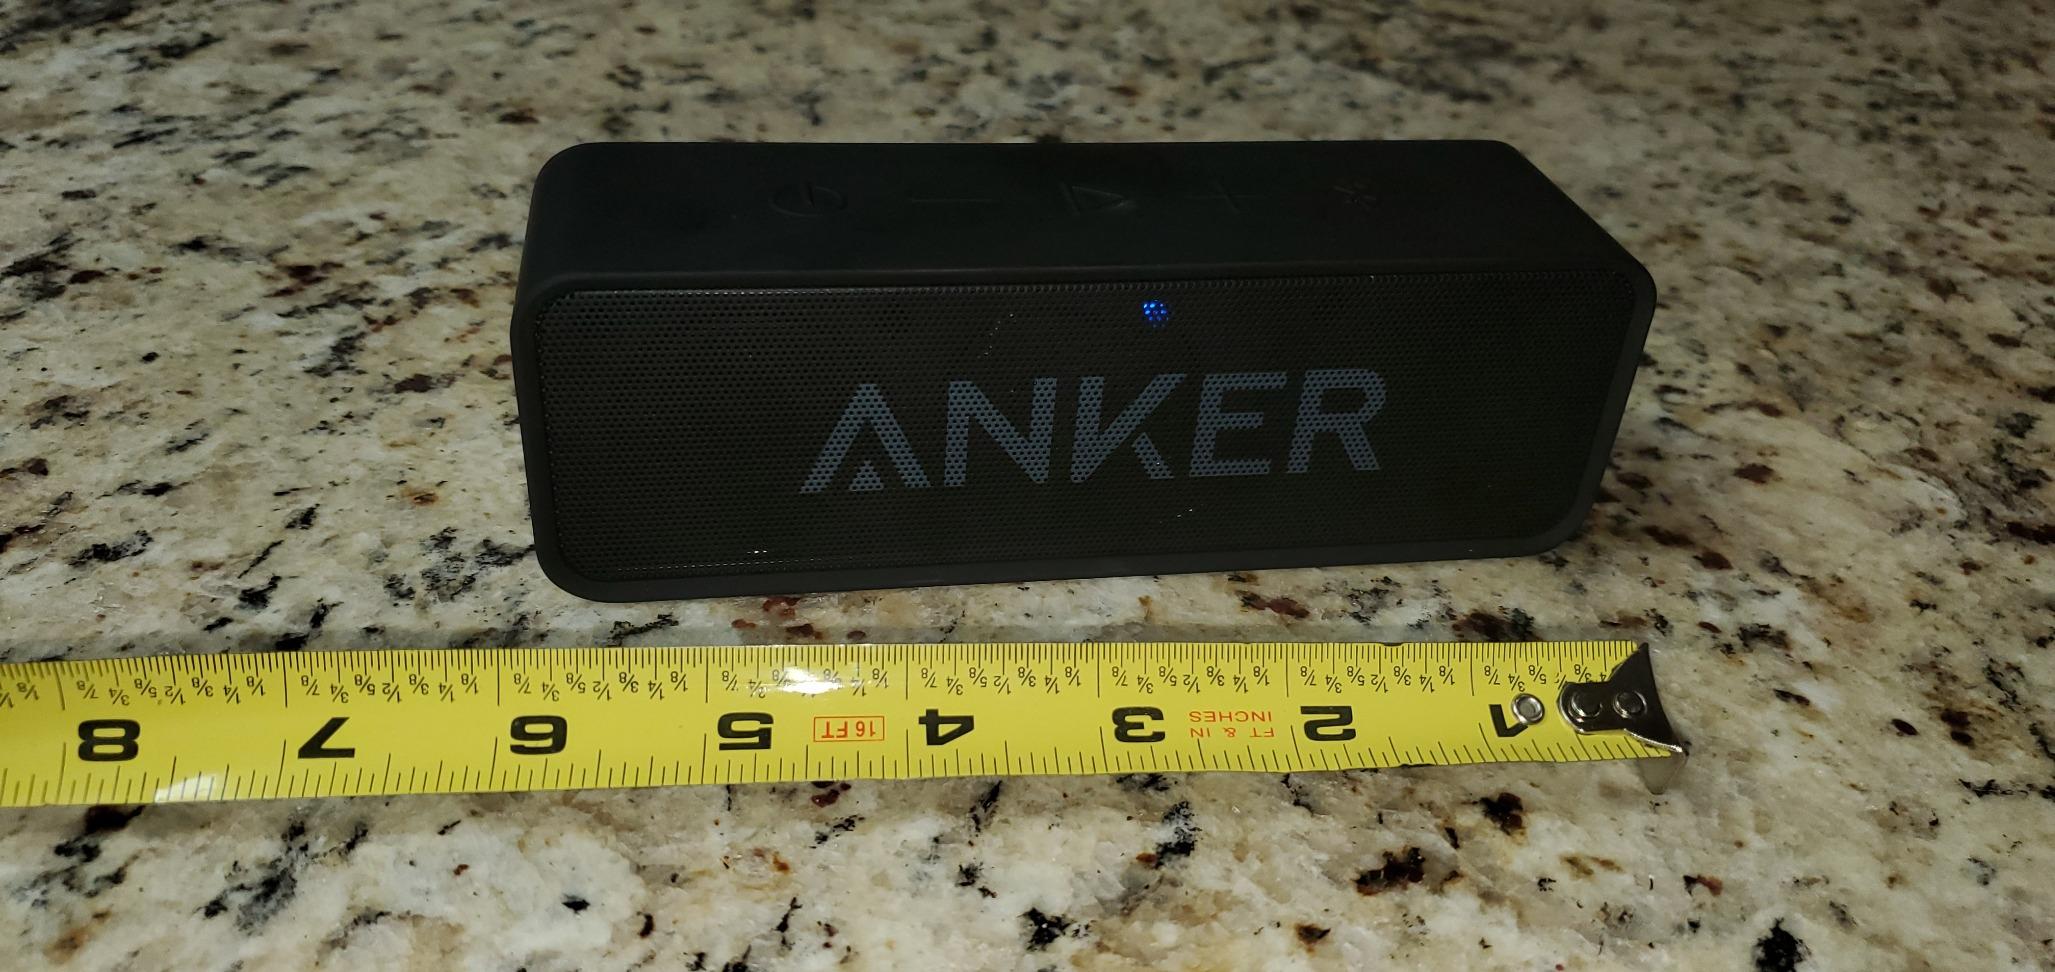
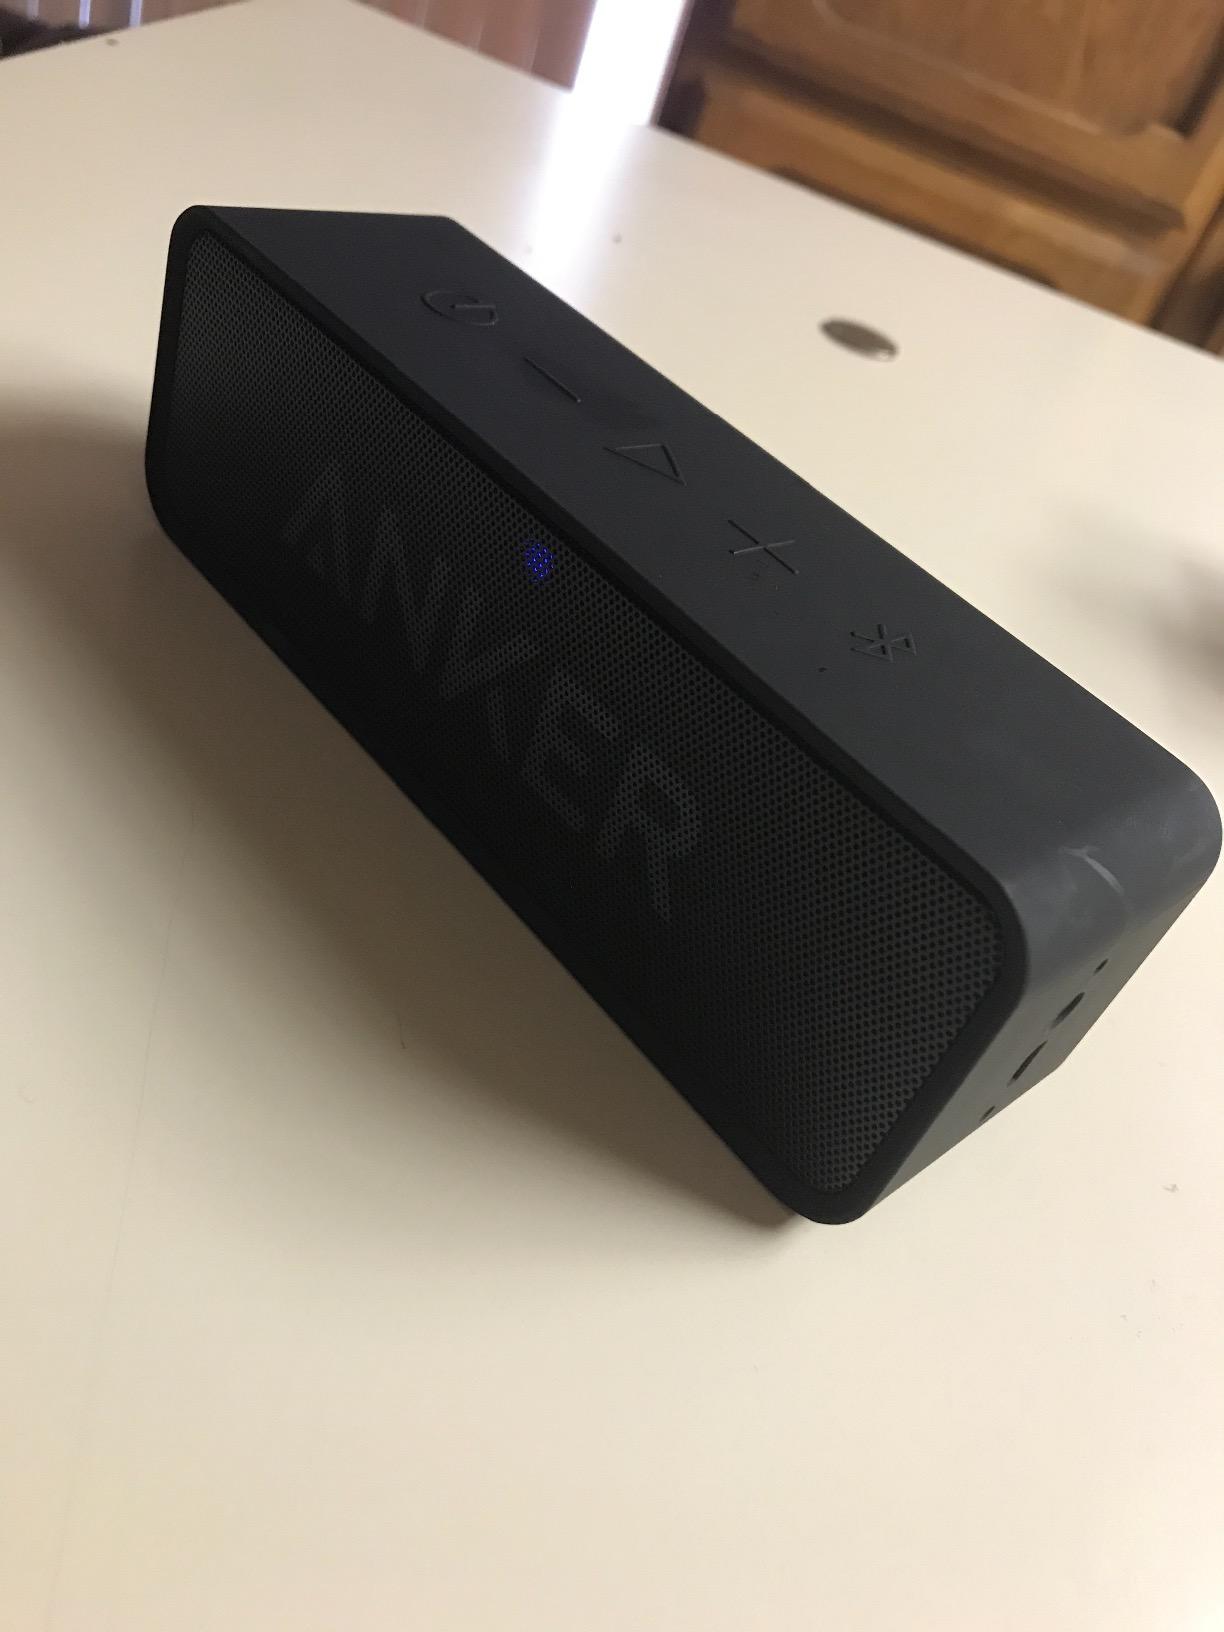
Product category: speaker
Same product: yes